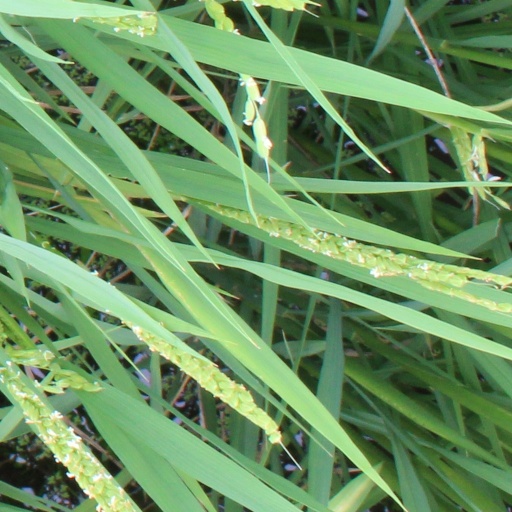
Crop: rice